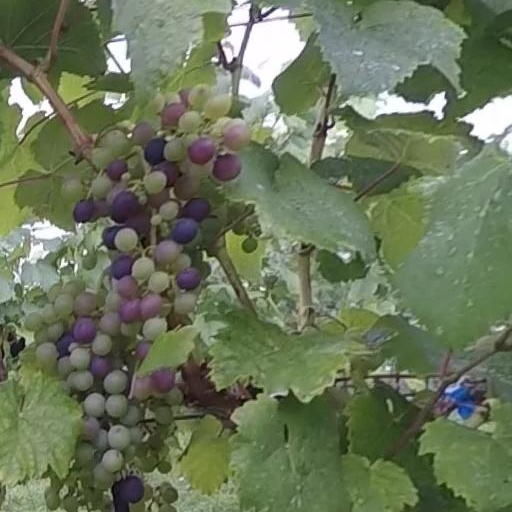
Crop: grape